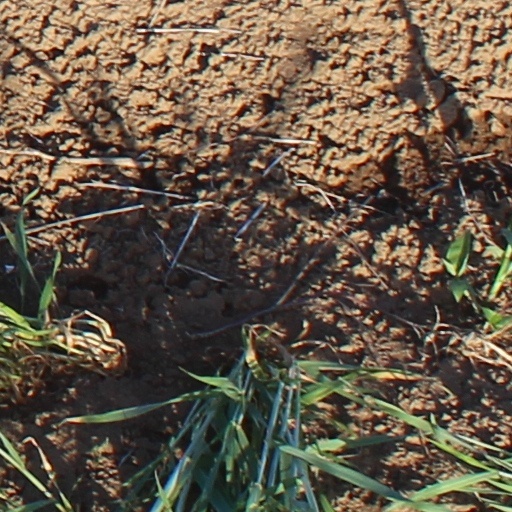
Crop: wheat